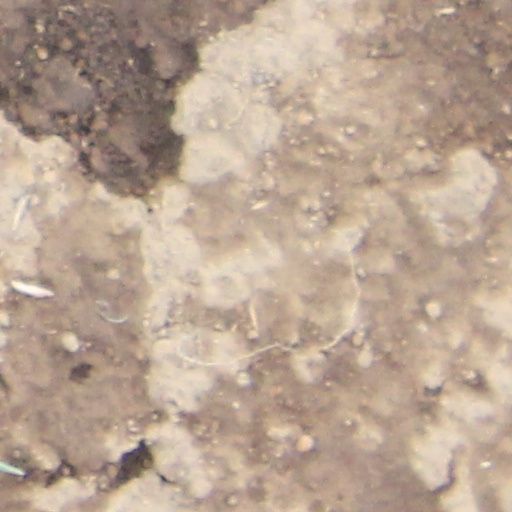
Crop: wheat